Final Solution

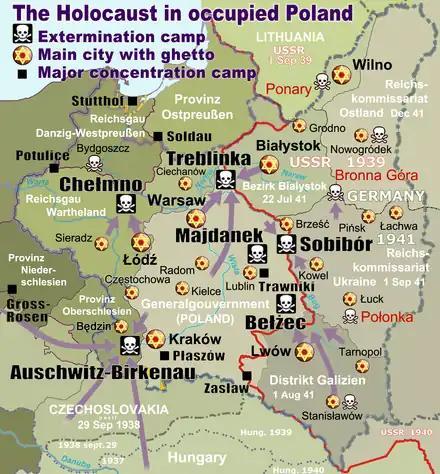
Nazi extermination camps marked with black and white skulls. General Government territory: centre, "Distrikt Galizien": lower–right. Death camp at Auschwitz: lower–left (in "Provinz Oberschlesien"), Nazi-Soviet line in red

Himmler and Heydrich assembled a force of about 3,000 men from Security Police, Gestapo, Kripo, SD, and the Waffen-SS, as the so-called "special commandos of the security forces" known as the "Einsatzgruppen", to eliminate both communists and Jews in occupied territories. These forces were supported by 21 battalions of Orpo Reserve Police under Kurt Daluege, adding up to 11,000 men. The explicit orders given to the Order Police varied between locations, but for Police Battalion 309 participating in the first mass murder of 5,500 Polish Jews in the Soviet-controlled Białystok (a Polish provincial capital), Major Weiss explained to his officers that Barbarossa is a war of annihilation against Bolshevism, and that his battalions would proceed ruthlessly against all Jews, regardless of age or sex.